Lesley Turner Bowrey

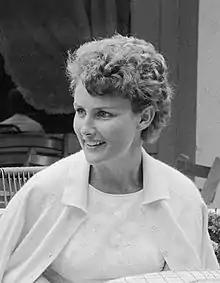
Turner in 1964

Lesley Rosemary Turner Bowrey, AM (née Turner; born 16 August 1942) is a retired professional tennis player from Australia. Her career spanned two decades from the late 1950s until the late 1970s. Turner Bowrey won the singles title at the French Championships, one of the four Grand Slam events, in 1963 and 1965. In addition she won 11 Grand Slam events in doubles and mixed doubles. Turner Bowrey achieved her highest singles ranking of No. 2 in 1964.